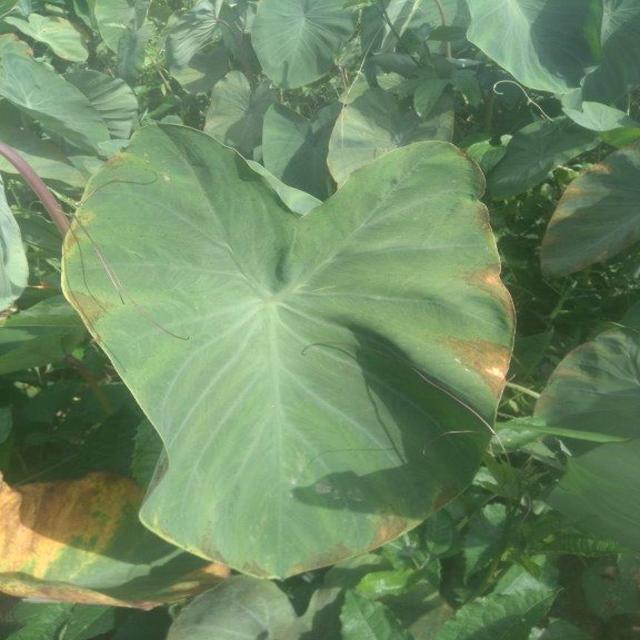
Label: Mid_Blight